History of Scania

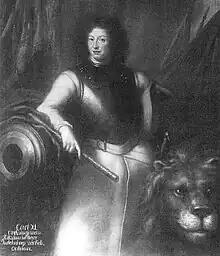
1690 portrait of Charles XI with a lion—a symbol for military prowess, fidelity, royal dignity and power.

The period between 1536 and 1660 is often considered a golden age of the Scania nobility in terms of their wealth and economic control. Church estates were confiscated by the Crown in 1536 (following the example of the Swedish Crown in 1527 provided by Gustav Vasa). These included prosperous lands belonging to the former archbishopric at Hogestad and Snårestad as well as those of the monasteries at Bosjökloster, Dalbykloster and Övedskloster. However, the land swap policy of Fredrik II whereby he exchanged lands in Scania for lands near his own estate in Själland (Zealand) resulted in large areas within Scania falling into the hands of local nobility. Their wealth is visible in the private castle-building of the period in places such as Rosendal Castle. By the 17th century approximately 54% overall of the 15,000 estates in Scania were owned by the nobility, though the concentration of ownership was not evenly spread. In the area of Ystad, around 80% of the farmland was owned by aristocrats by 1650.